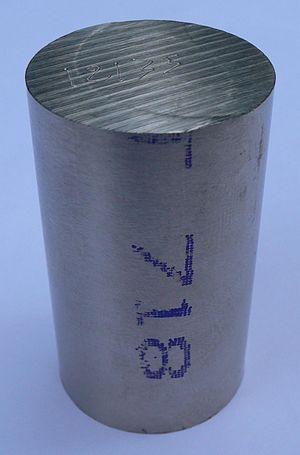
Cylindre d'Inconel 718
Inconel est une marque déposée de Special Metals Corporation désignant différents alliages de métaux. La marque est utilisée comme préfixe pour environ 25 alliages, les plus couramment utilisés étant l'Inconel 600, l'Inconel 625, et l'Inconel 718.